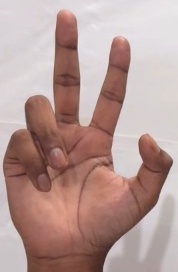
ASL sign: 3